Douglas W. Owsley

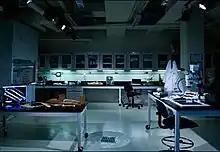
Forensic Anthropology lab at the National Museum of Natural History, Washington, D.C.

Three years later, he was promoted and became the Division Head of Physical Anthropology. Much of his work is done in collaboration with Dr. Dennis Stanford, director of the Department of Archaeology, and fellow forensic anthropologist, Kari Bruwelheide, who states,